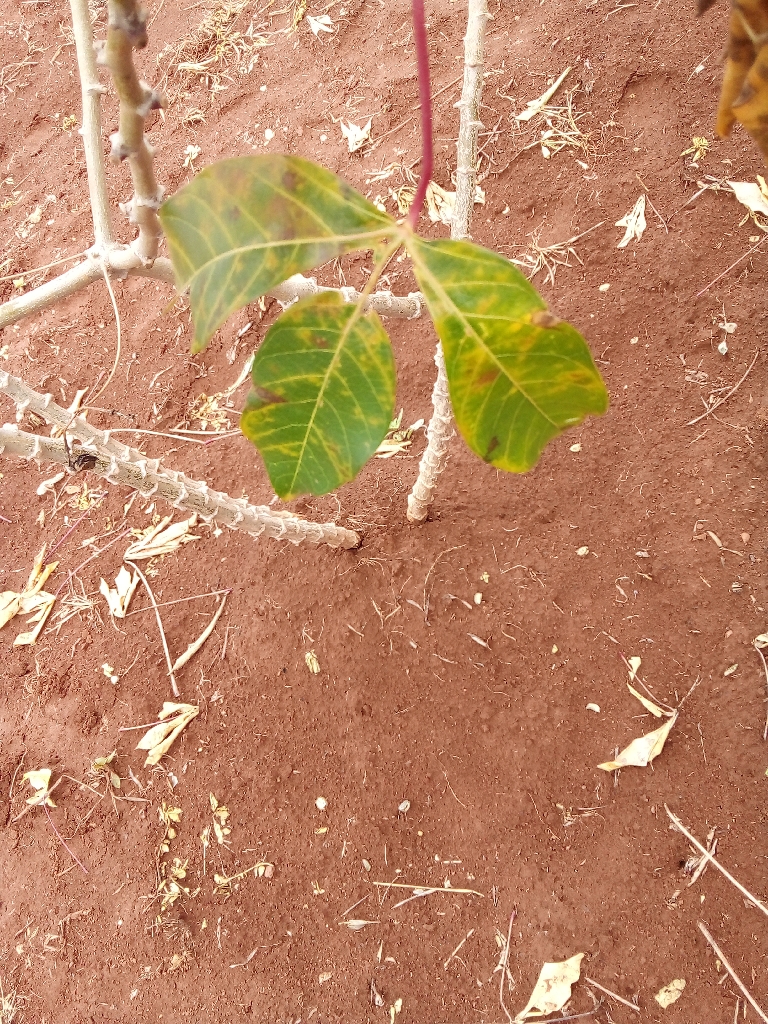
Label: cassava brown streak disease (cbsd)